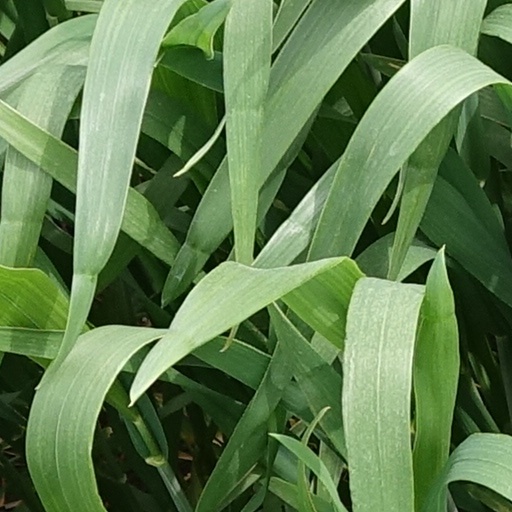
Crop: wheat